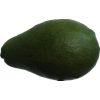
Label: green_avocado